Dub FX

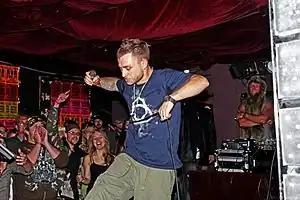
Dub FX performing at Larimer's Lounge in Denver, CO 6 October 2012

Benjamin Stanford (born 11 June 1983), better known by his stage name Dub FX (stylised as "Dub Fx" or "DubFx"), is an Australian musician and worldwide street performer.